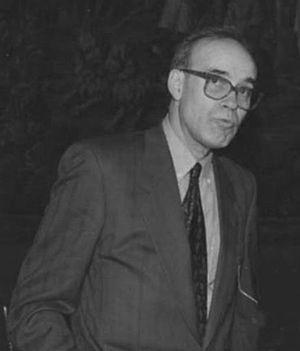
Cette page concerne les événements qui se sont produits durant l'année 1936 en Lorraine.
Bernard Jean Henri Decomps, né le 29 septembre 1936 à Metz et mort le 8 novembre 2016 à Paris, est un physicien français.